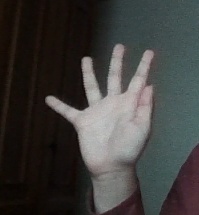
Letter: sheen